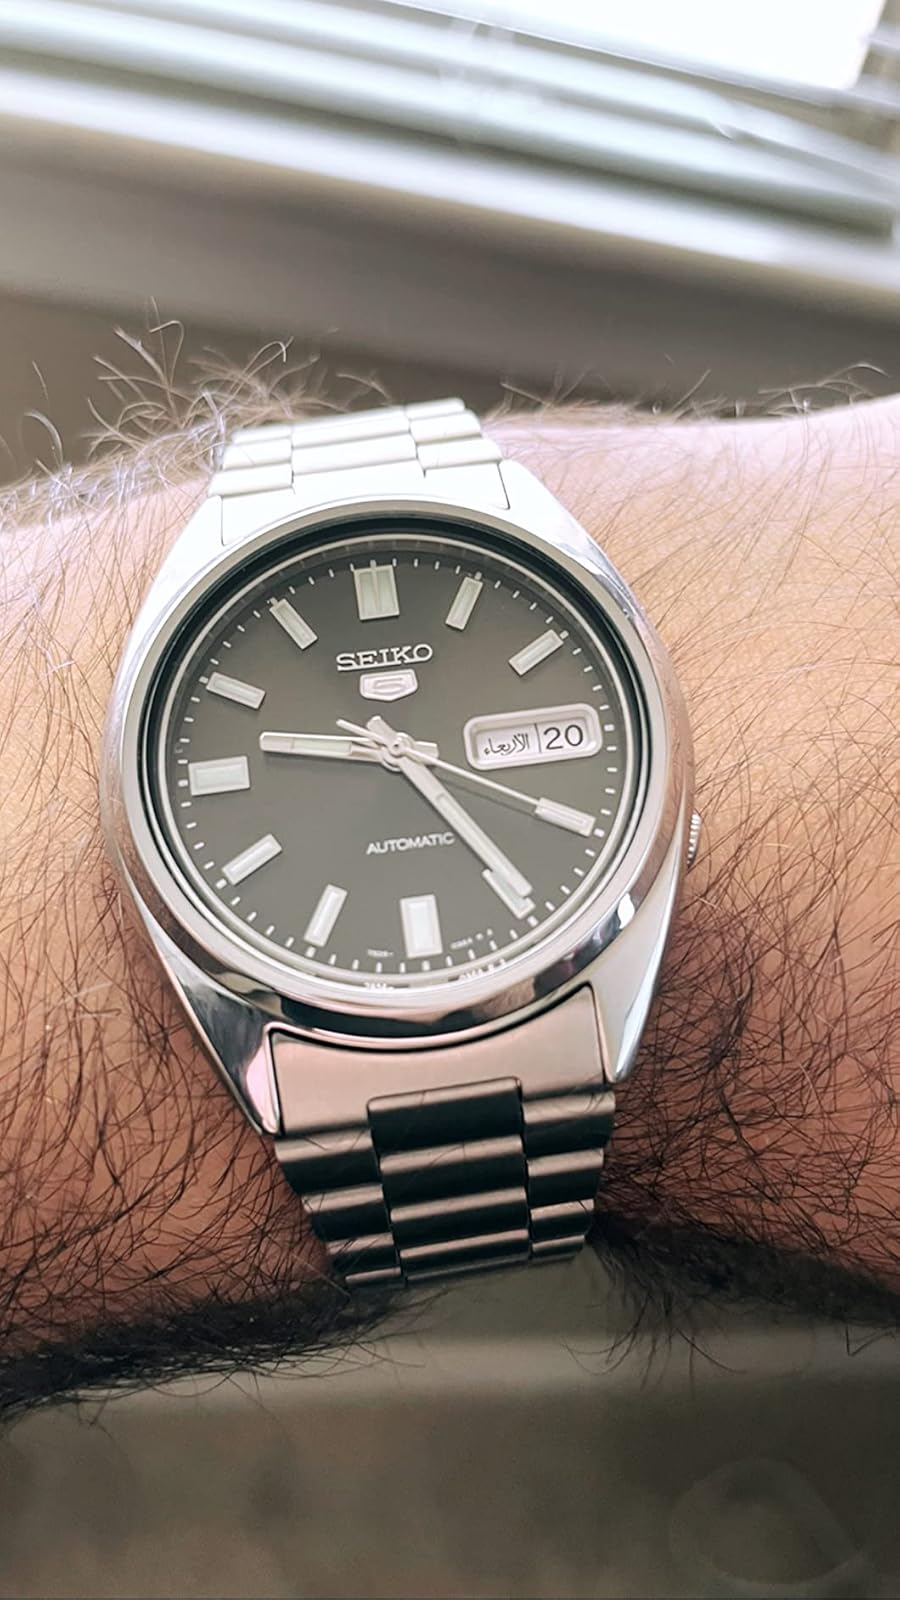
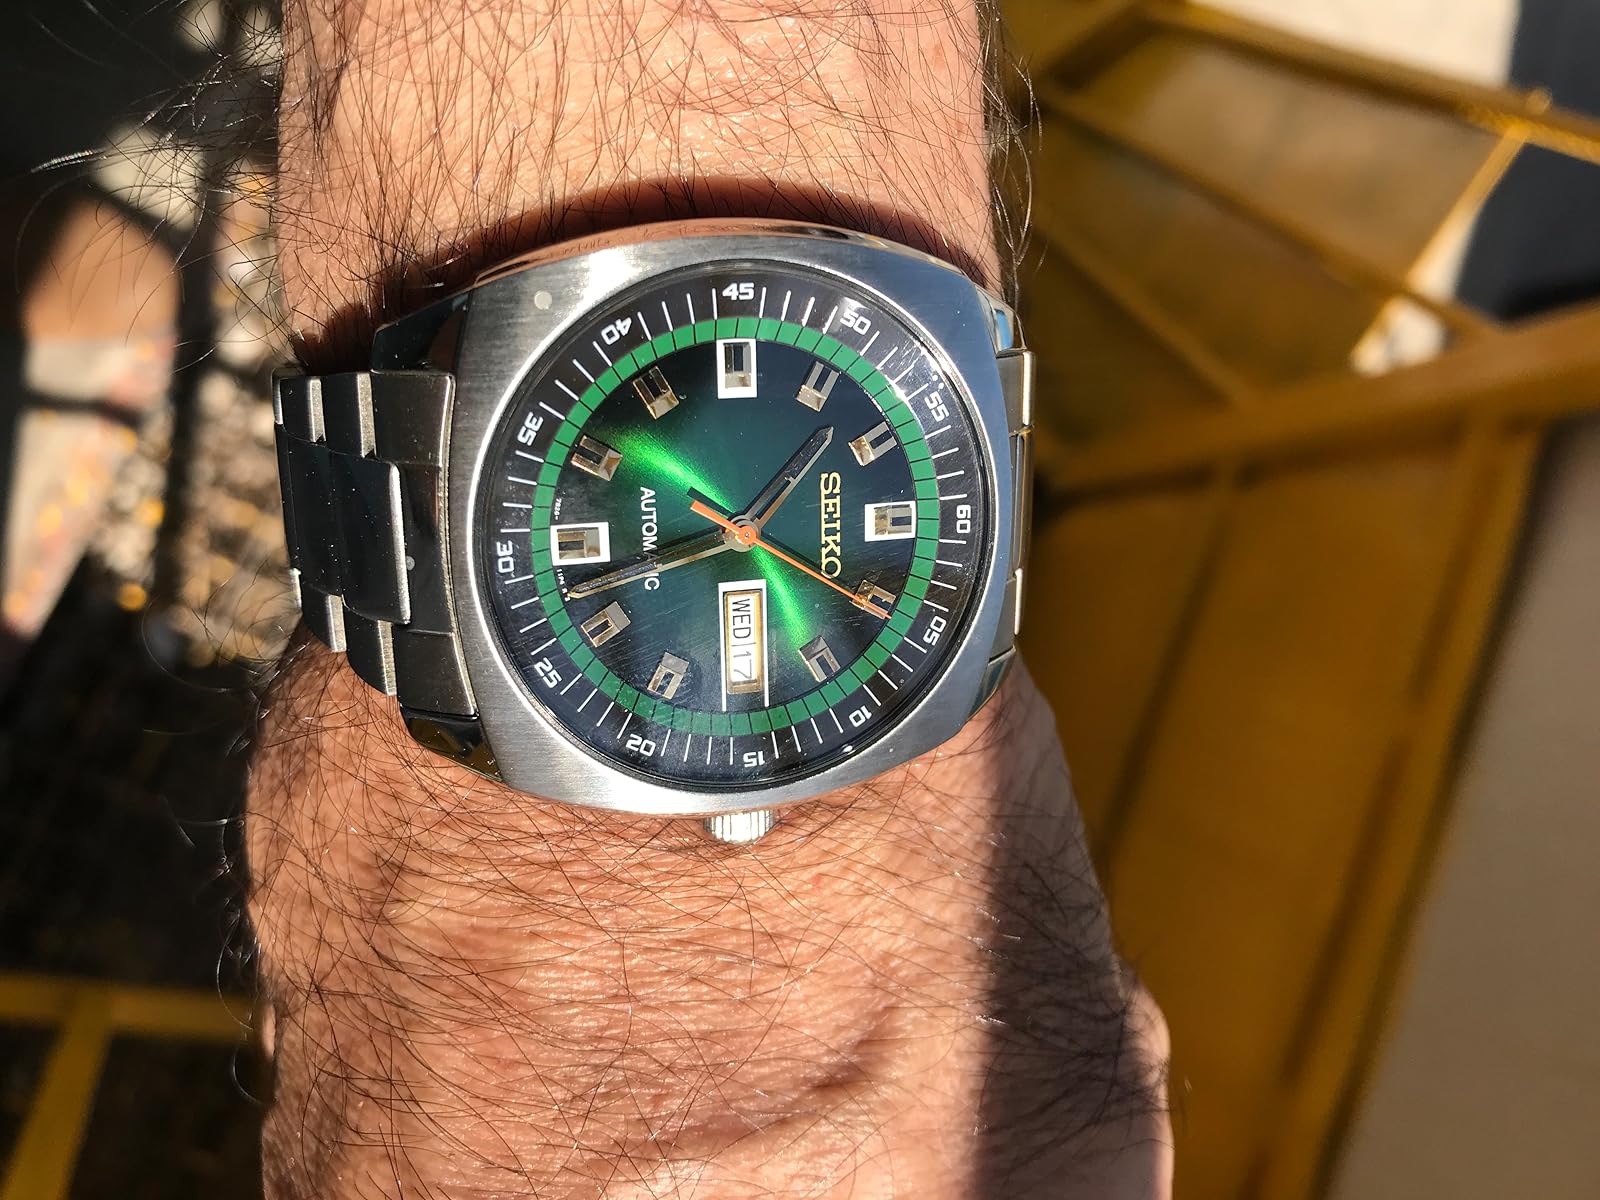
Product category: accessories_watch
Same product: no